Keith Hobbs (politician)

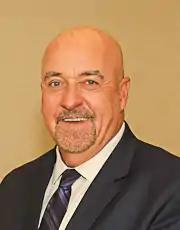
Hobbs in 2015

Keith Hobbs (born July 9, 1952) is a Canadian politician who was elected as the 8th mayor of Thunder Bay in the 2010 municipal election. Prior to his term in political office, Hobbs served as a member of the Thunder Bay Police for 34 years. Hobbs was born in London, UK and immigrated to Canada at a young age. His family settled in Thunder Bay in 1964. In 2017, Hobbs and city's police chief, J. P. Levesque, were charged with extortion and obstruction of justice by the Ontario Provincial Police and was found not guilty in 2020.